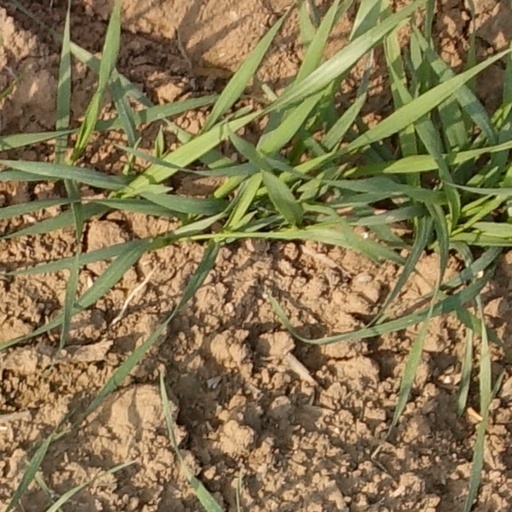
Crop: wheat